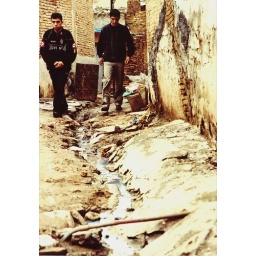
Men walking over open sewers. A breeding ground for disease.